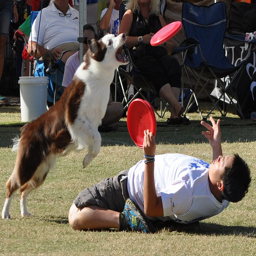
a person in a field with frisbees and a dog
The dog jumps over a man to catch a Frisbee.
A man and dog in a frisbee competition.
A man is throwing frisbees to his dog in the field.
A guy and his dog a doing some tricks with some red frisbee.